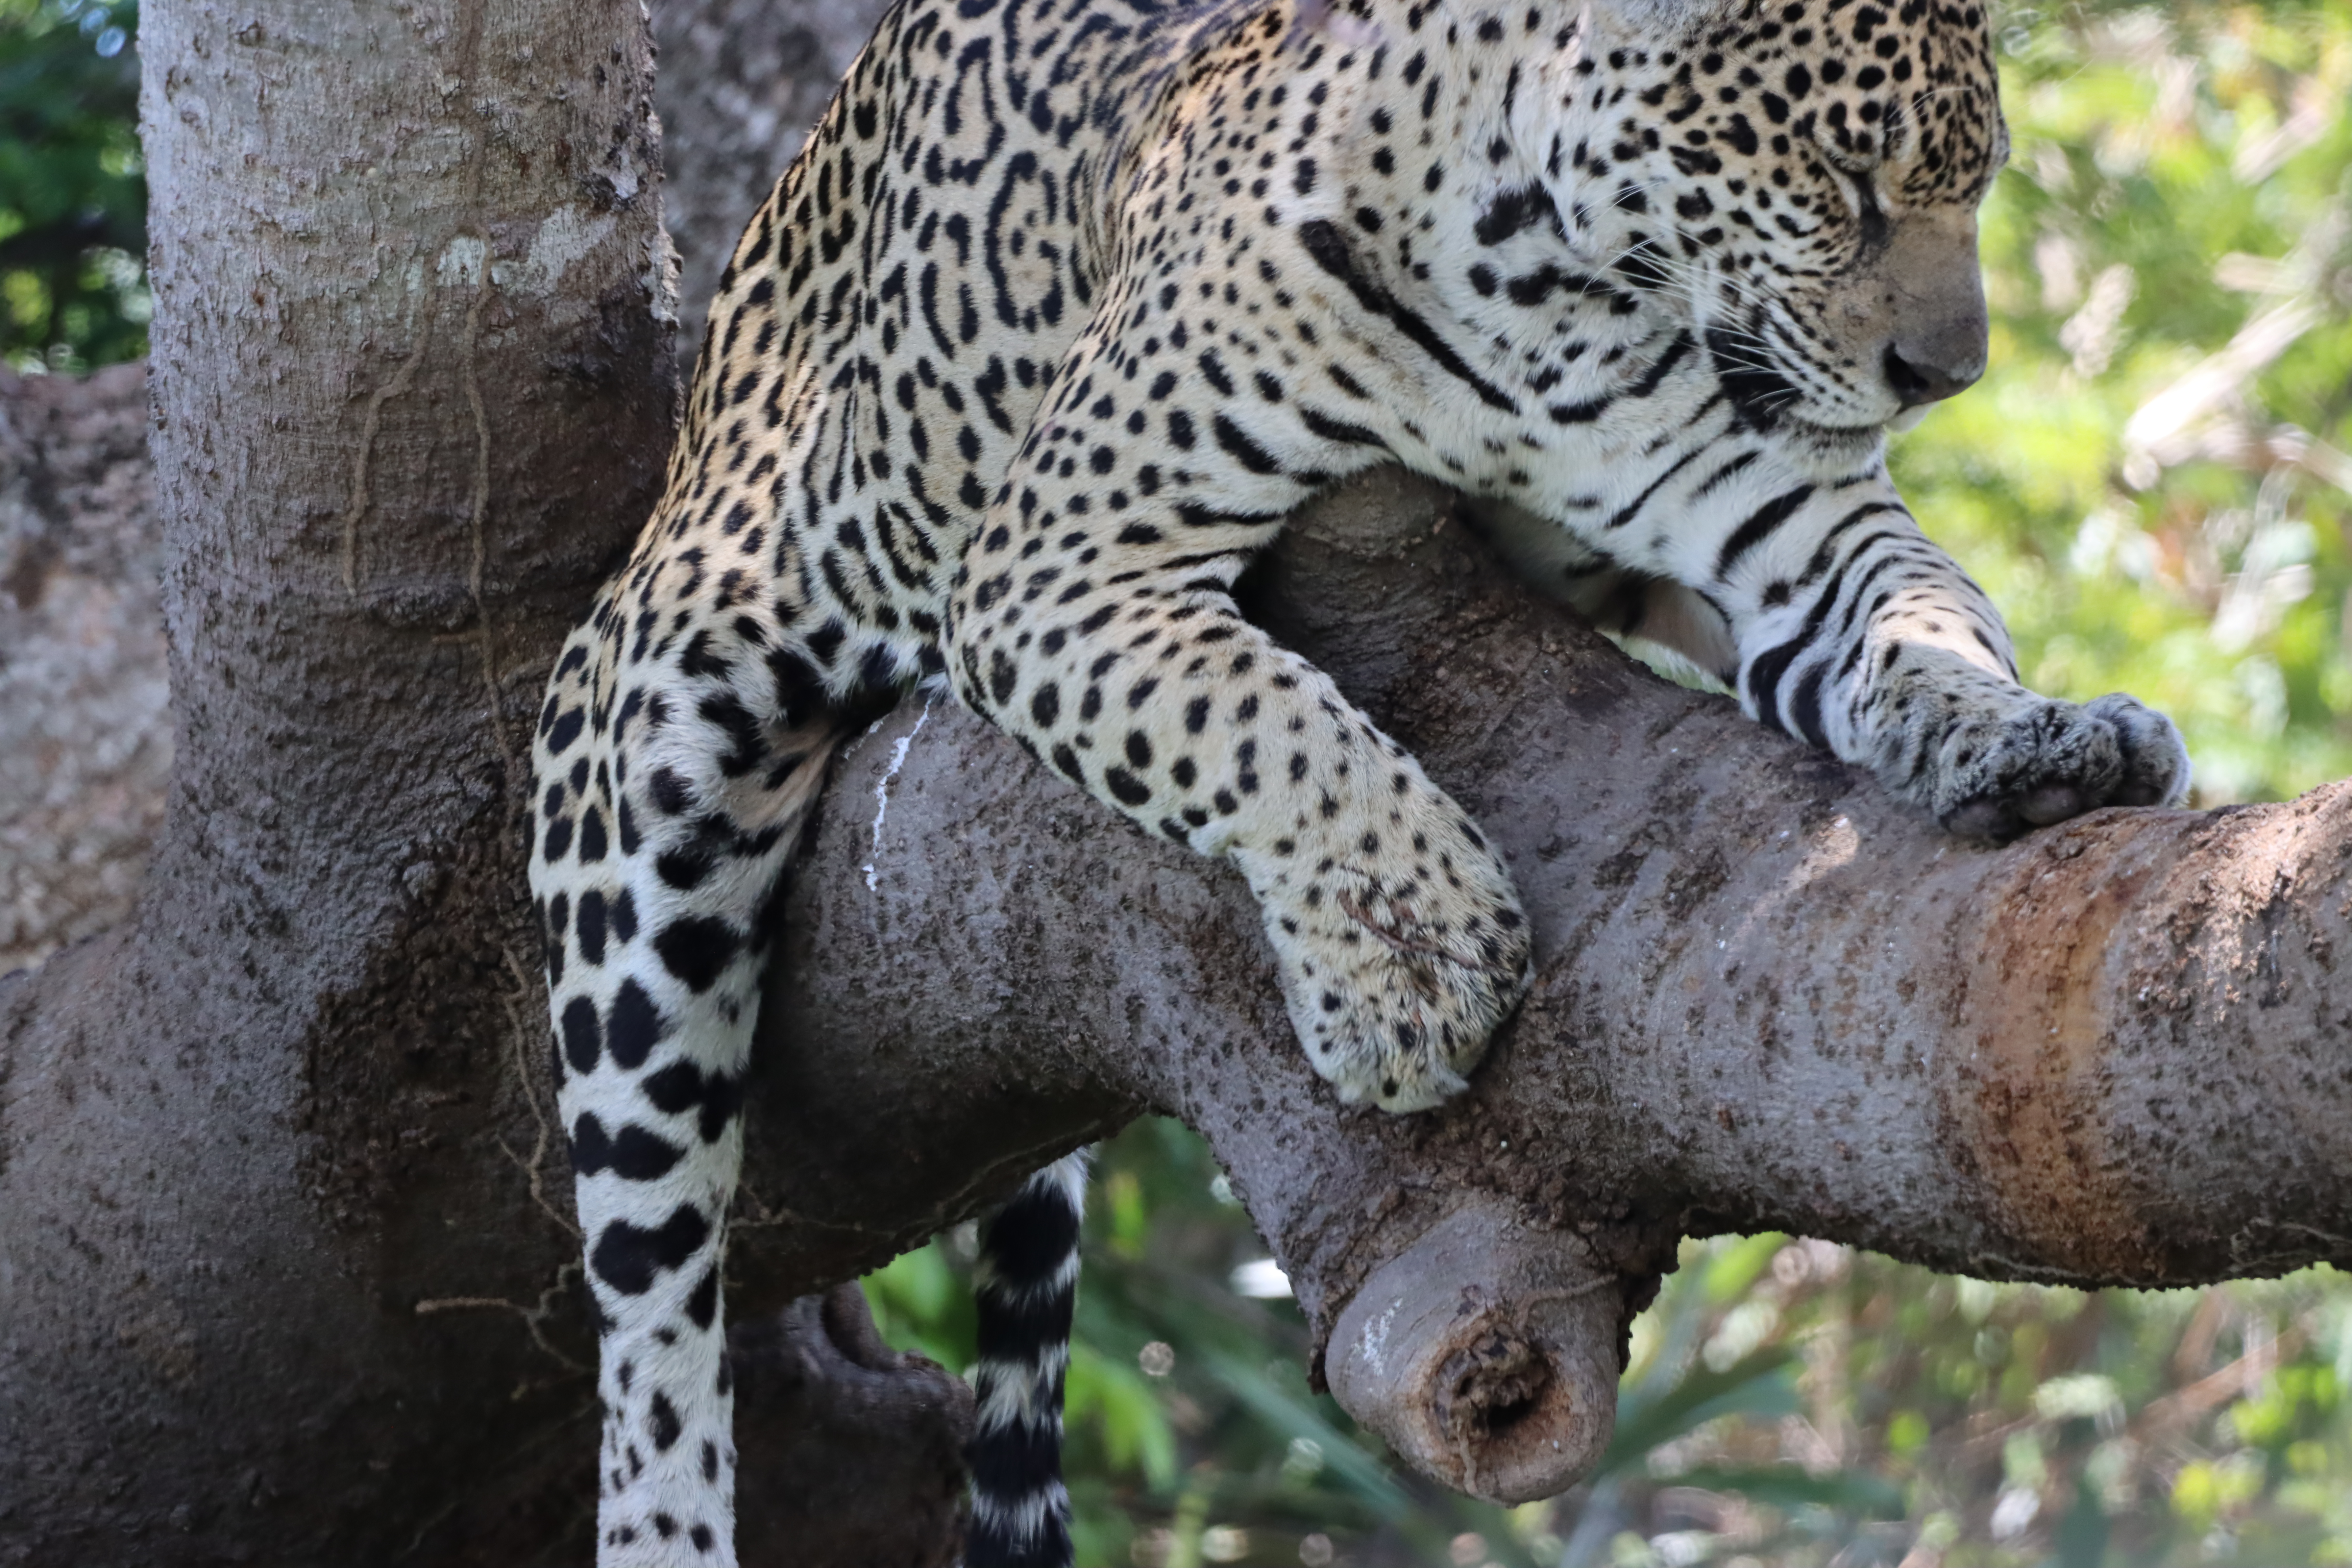
Jaguar: Medrosa